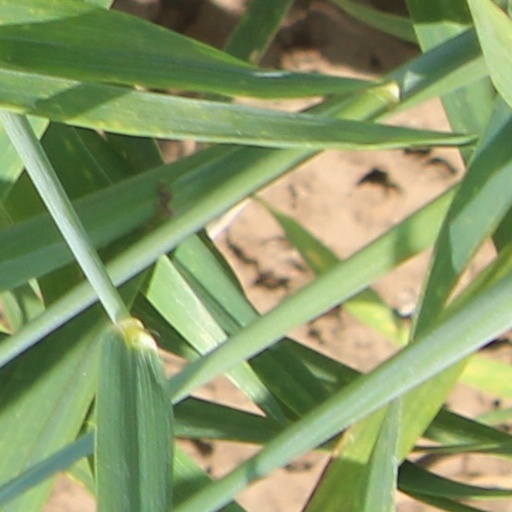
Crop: wheat